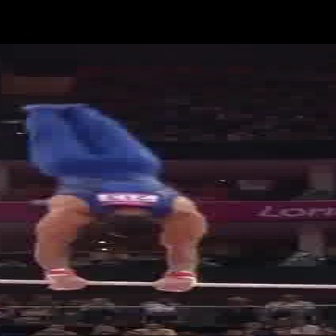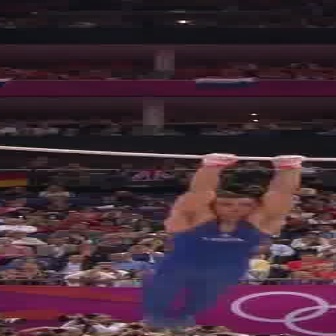
  Please identify the target specified by the bounding box [12,102,201,290] in the first image and locate it in the second image. Return the coordinates in [x_min,y_min,x_max,y_max] format.
Answer: [129,151,304,325]